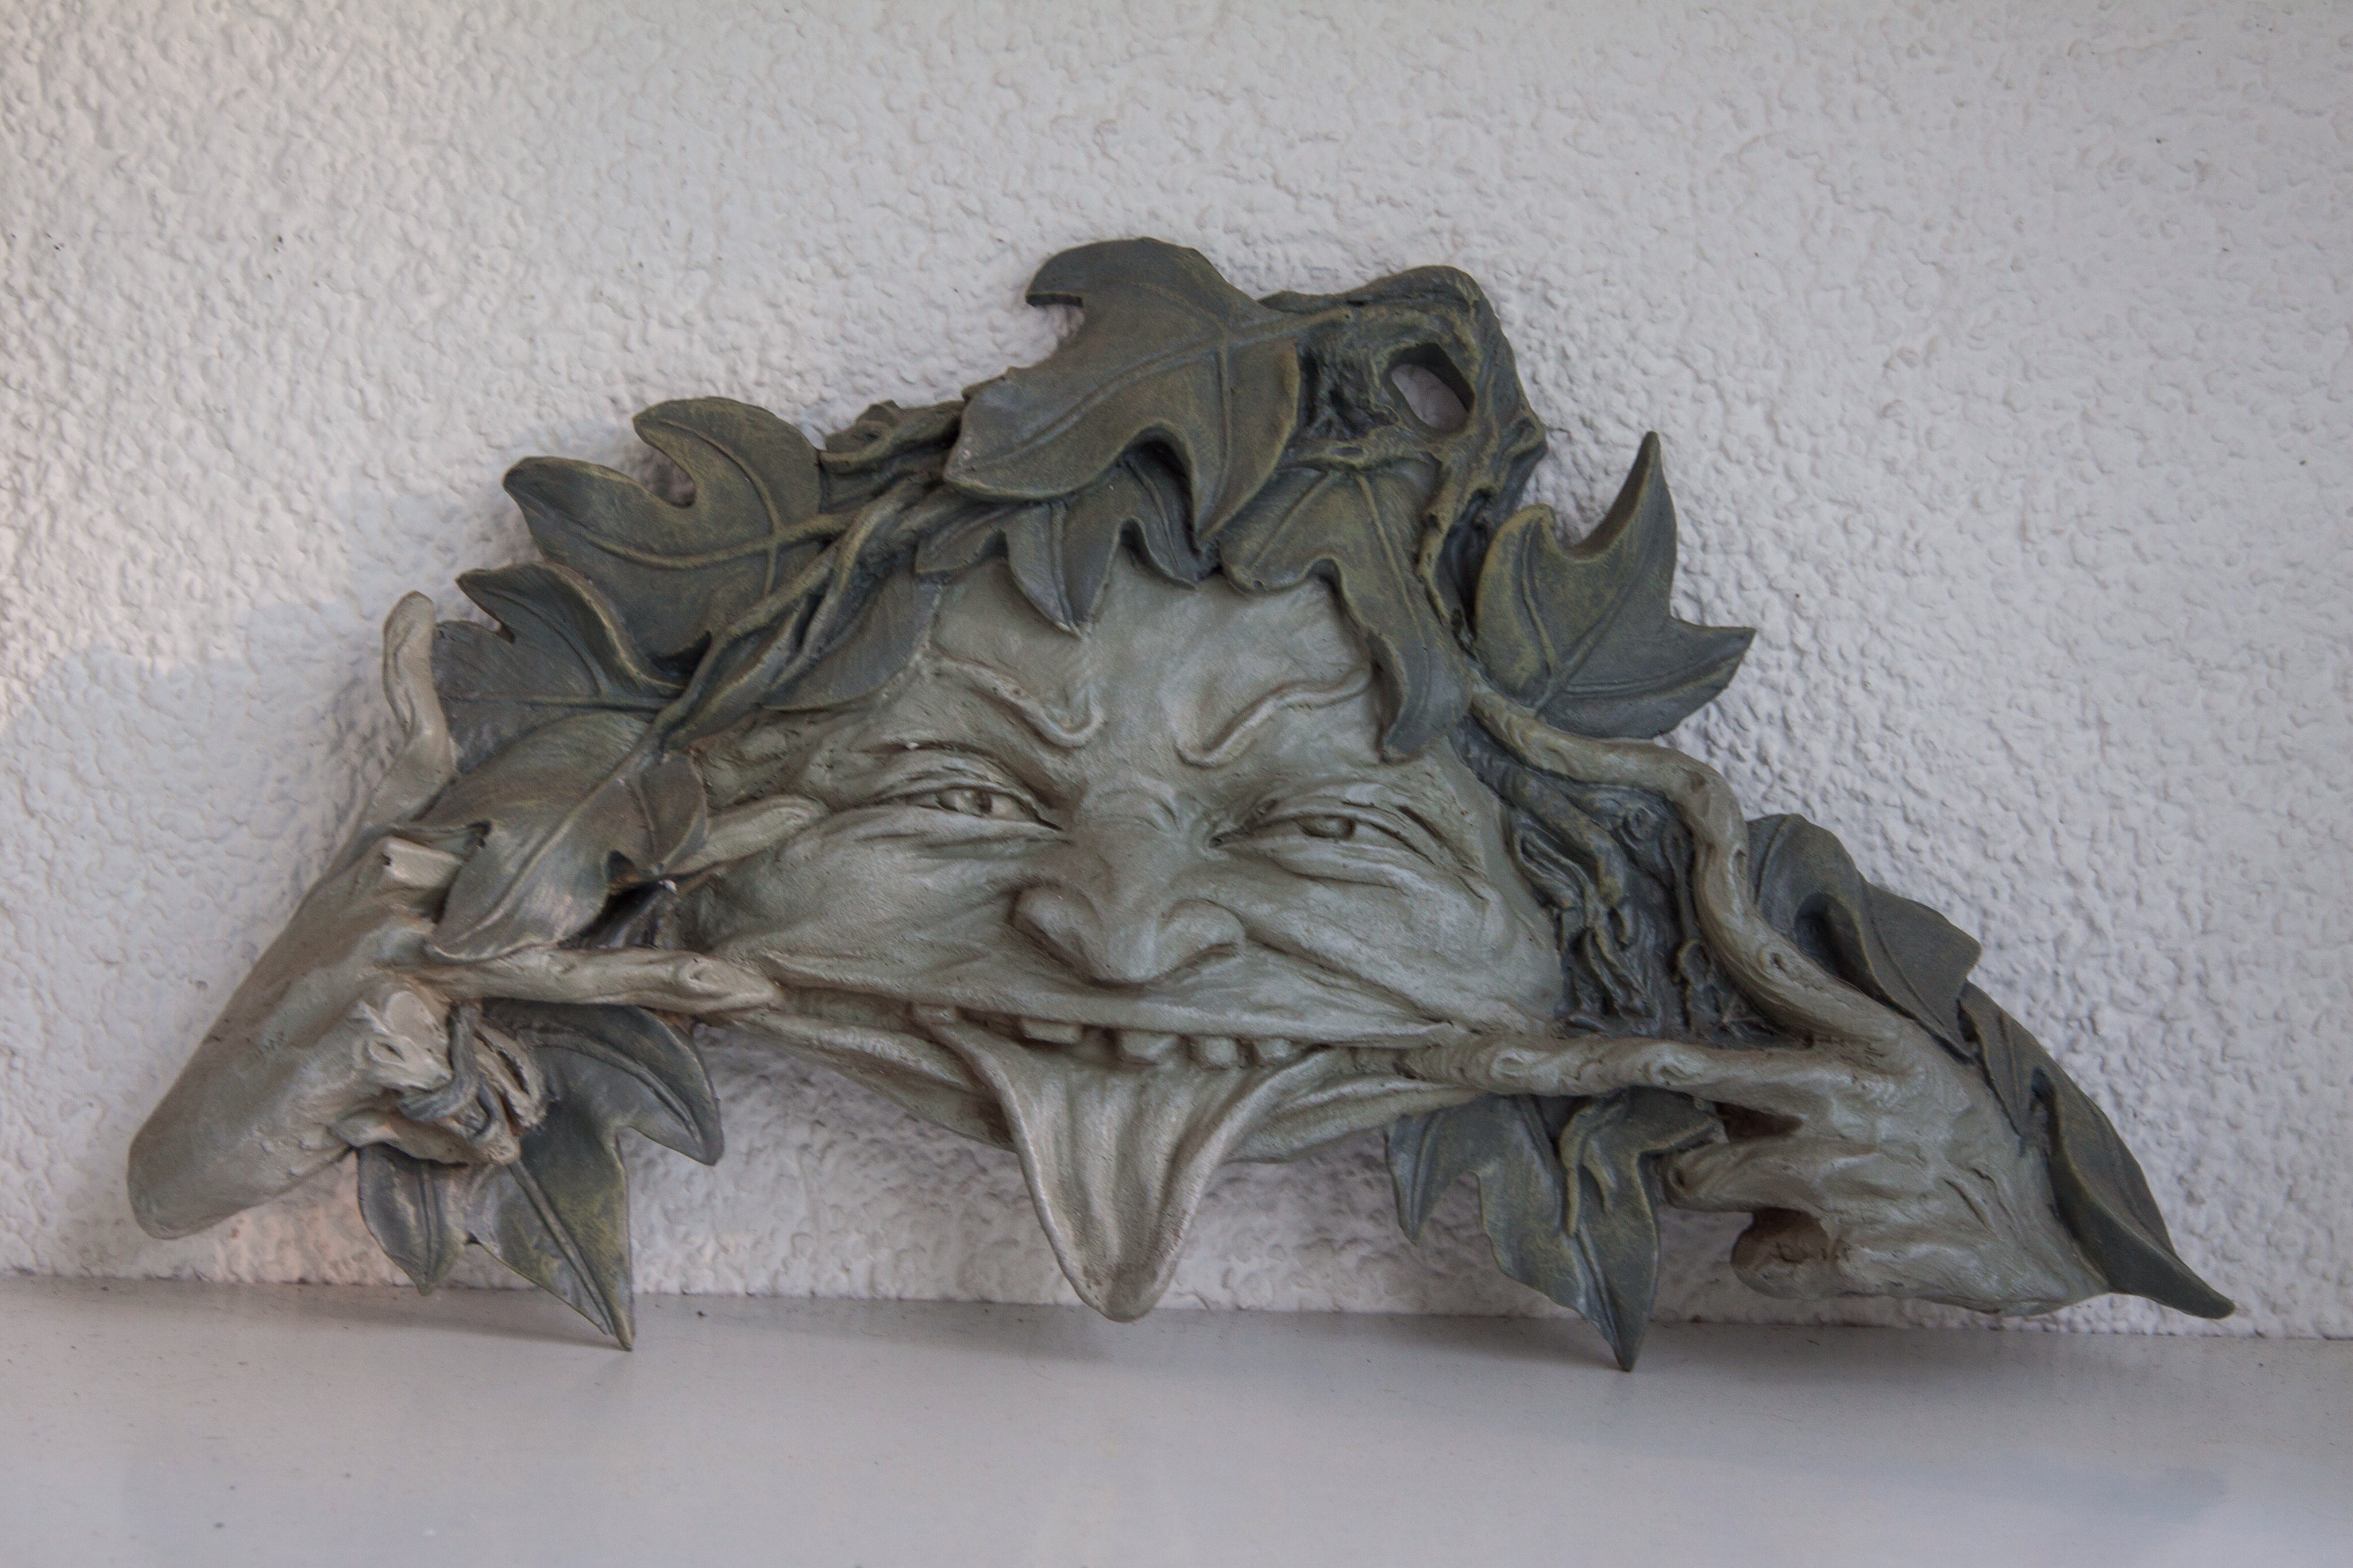
wood, statue, craft, deco, gargoyle, sculpture, art, mask, sketch, drawing, funny, carving, devil, relief, fash, stone carving